Eliza, Lady Darling

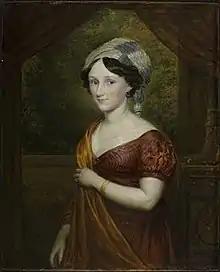
Eliza Darling, 1825 portrait by John Linnell

Eliza, Lady Darling (1798–1868), born Elizabeth Dumaresq, was a British philanthropist and artist. She was the wife of Sir Ralph Darling, Governor of New South Wales from 1825 to 1831.